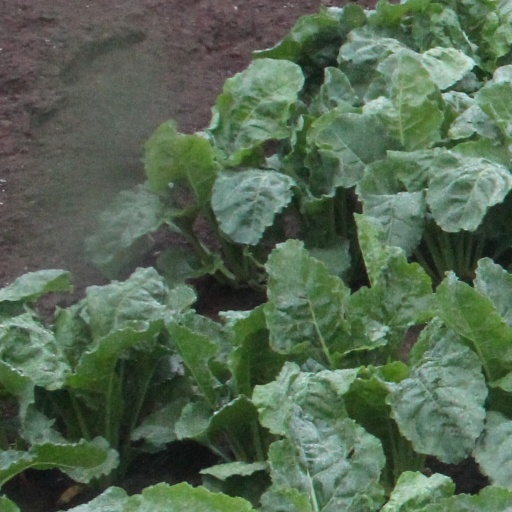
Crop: sugar beet